Forecastle Festival

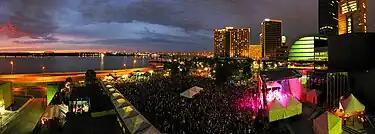
Forecastle 2009 - Sunset

Derived from the nautical, maritime term "forecastle", but pronounced as if it were the words "fore" and "castle" joined, Forecastle began as a small, community event in 2002 by JK McKnight at Tyler Park in Louisville. Structured as an equal representation of music, arts, and activism, the event grew quickly and audience expanded regionally. To accommodate increasing crowds, the festival moved to Louisville's larger Cherokee Park in 2005, followed by The Mellwood Arts and Entertainment Center in 2006, Riverfront Plaza/Belvedere in 2007, and Louisville Waterfront Park in 2010. The festival's name, format, and concept were trademarked in 2007. Forecastle was named one of "Outside Magazine"'s "Top 15 Festivals in the Country" in 2009.